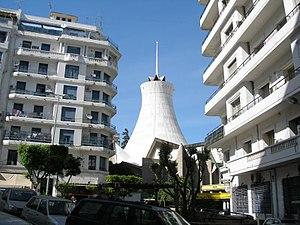
Alger, est la capitale de l'Algérie et en est la ville la plus peuplée.